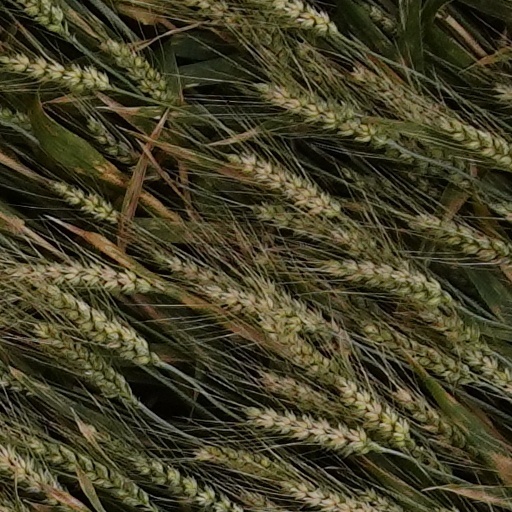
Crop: wheat